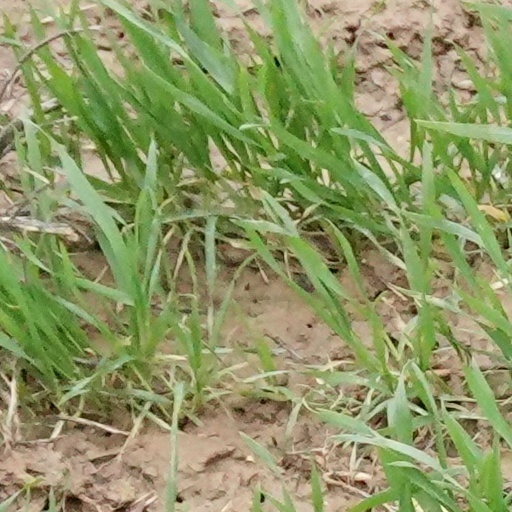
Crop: wheat